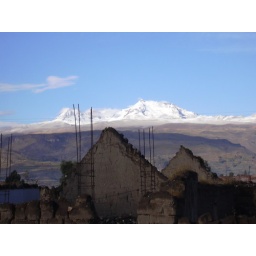
Old building overlooking mountain in Colca Canyon